Valley Falls, New York

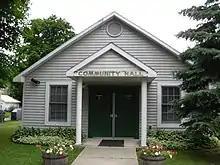
Community Hall in Valley Falls.

By 1863, Valley Falls had established itself as a mini-industrial center. In addition to the aforementioned Thompson textile mill, the village also had a blacksmith shop, farrier shop, foundry, wainwright shop, cooperage, vineyard, three general stores, and two hotels. At this time only a single rail line (Troy & Boston RR) from Troy passed through the southern limit of the village, heading to Johnsonville. Later, a second rail line from Schaghticoke would follow the Hoosic River past Thompson's Mill, also heading to Johnsonville. By the early 1970s, the southern rail line was completely abandoned and had been largely dismantled; the northern line still functions to this day. However, with the closing of the Thompson mill, the train no longer stops in Valley Falls.